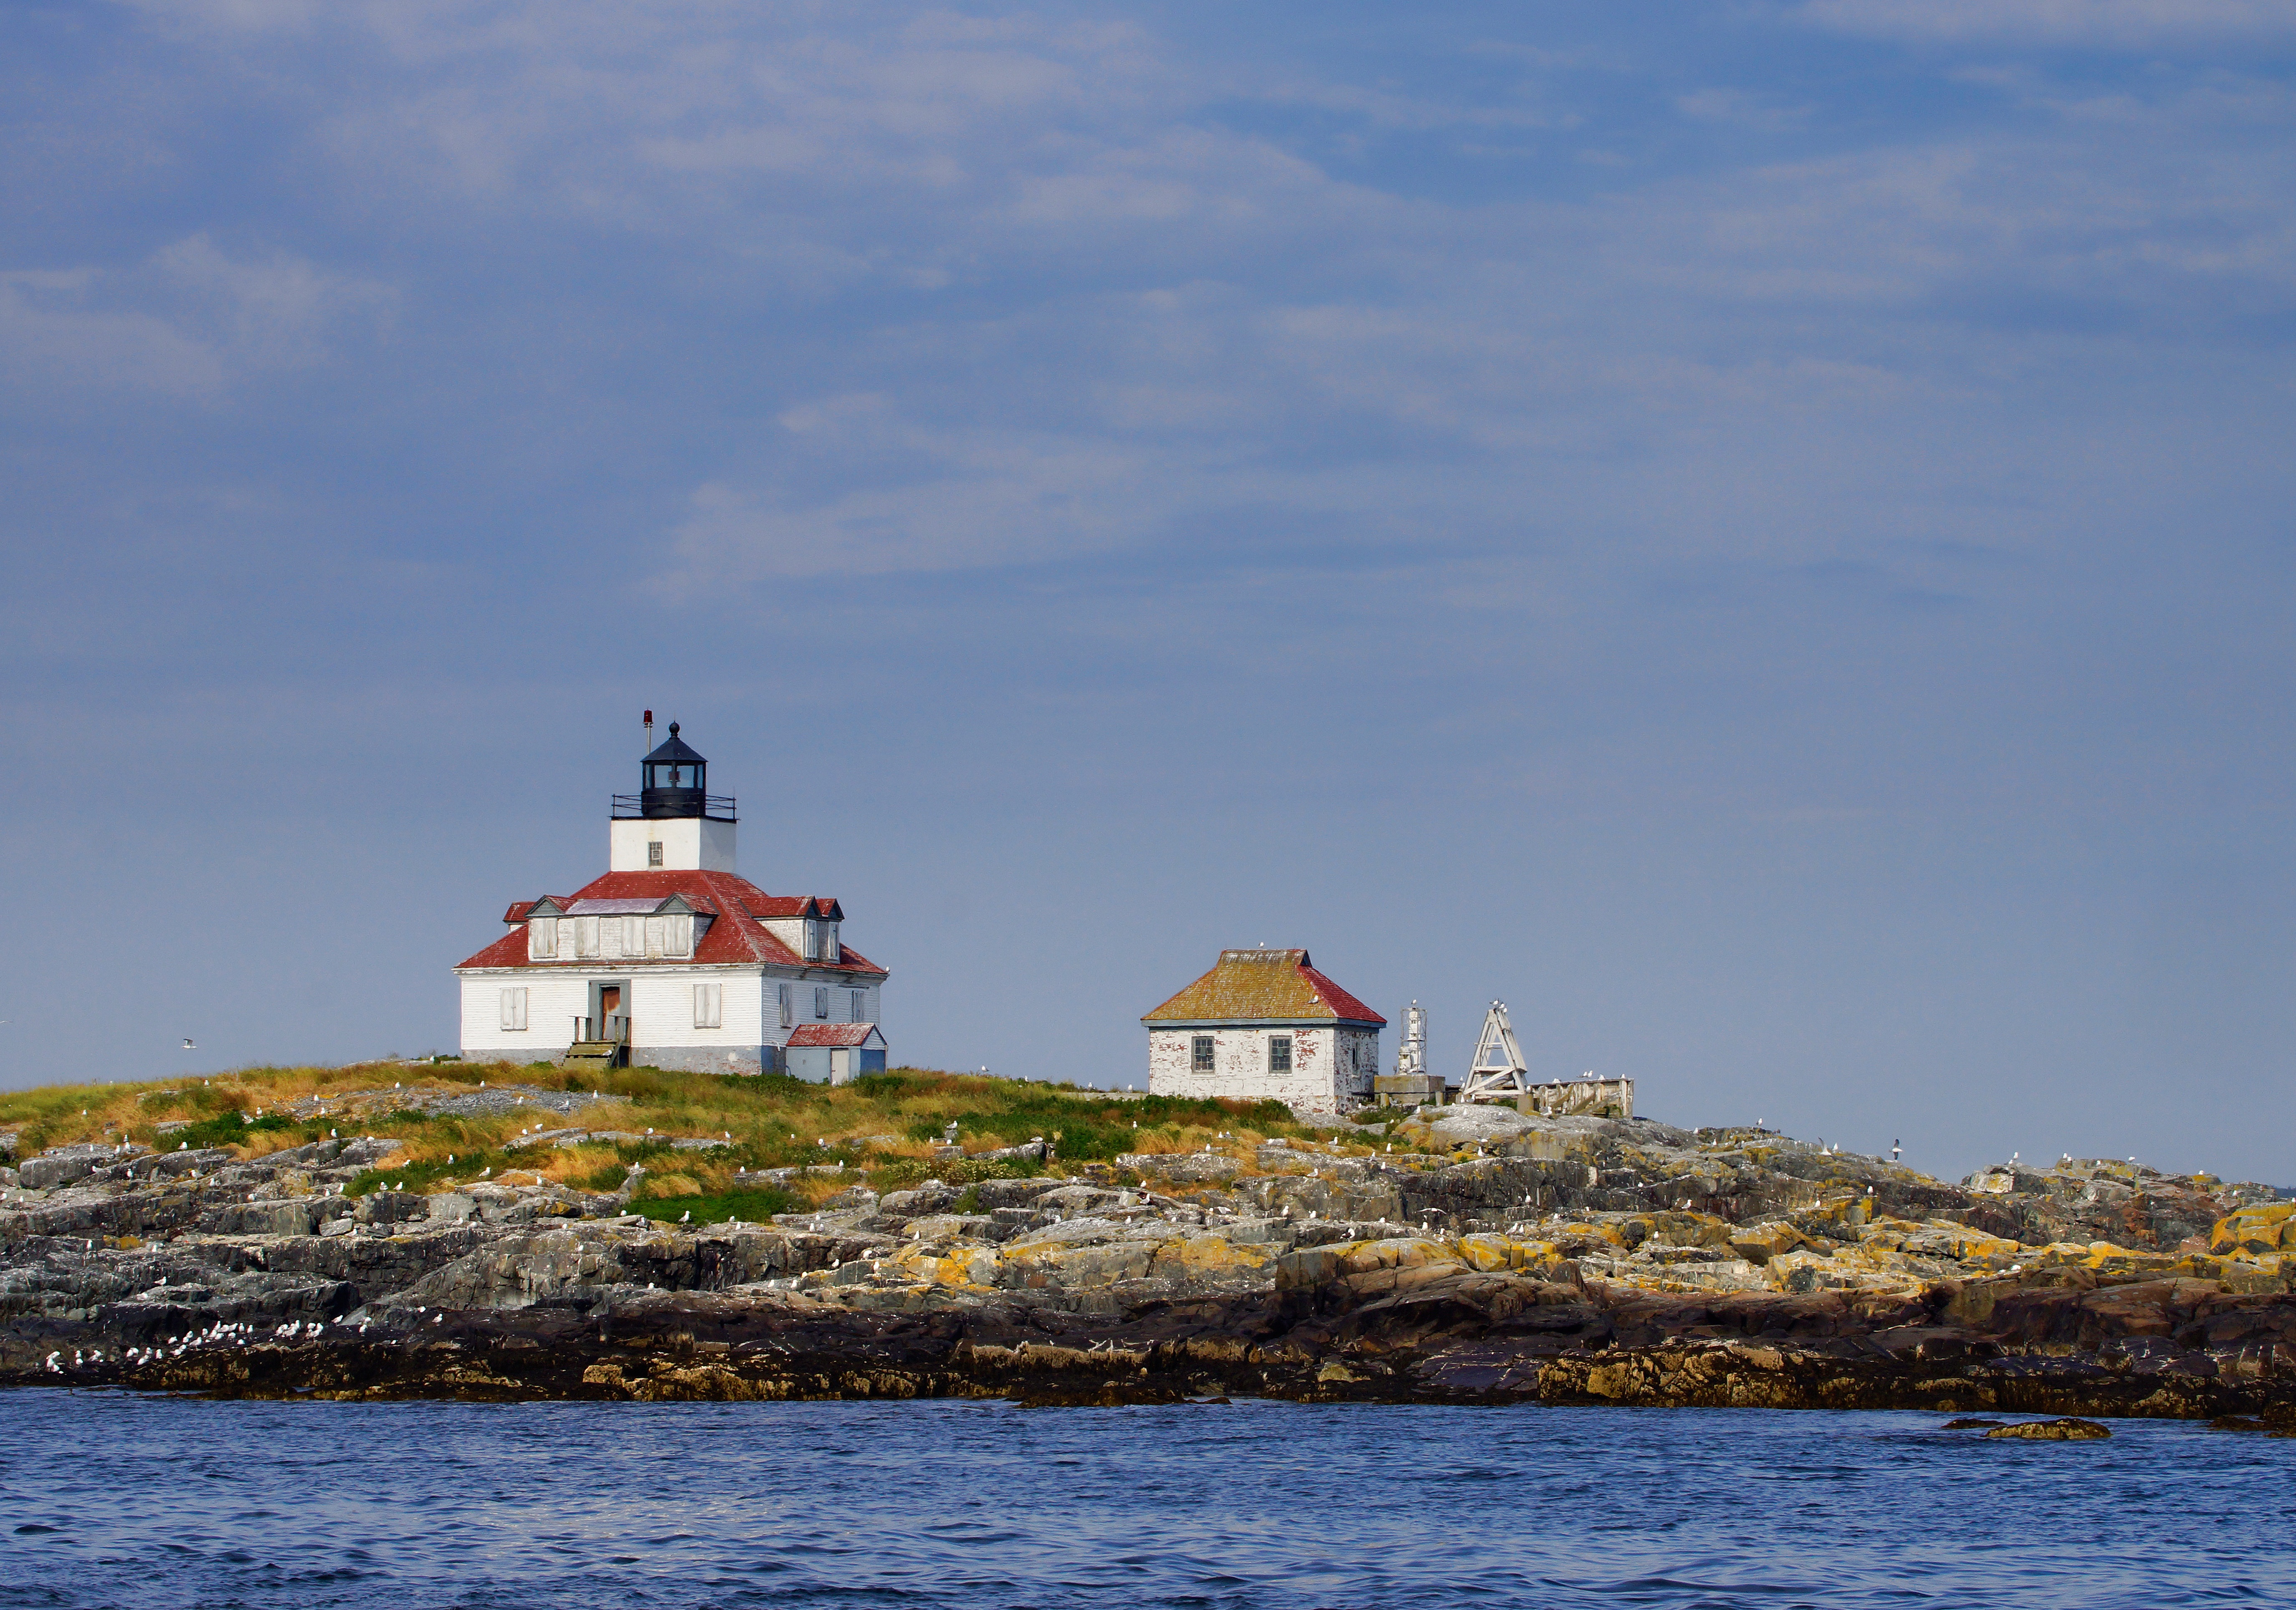
sea, coast, ocean, lighthouse, shore, cove, tower, bay, island, harbor, cape